Brett Hundley

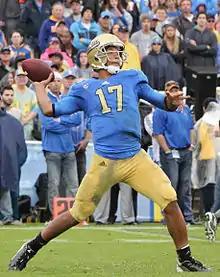
Hundley playing against the USC Trojans in 2012

In 2013, Hundley led the Bruins to a 10-win season. The team beat USC, by a score of 35–14, marking consecutive wins over their crosstown rivals for the first time in over a decade. UCLA won the Sun Bowl, 42–12, over Virginia Tech with Hundley being named the game's co-most valuable player with teammate Jordan Zumwalt. Hundley ran for 161 yards and two touchdowns on just 10 carries while also throwing for 226 yards and another two scores. For the year, his 748 yards rushing were the school's third-most rushing yards in a season by a quarterback. Two NFL teams told Adam Schefter of ESPN that Hundley was potentially the top quarterback of the 2014 NFL draft if he left school early. However, Hundley elected to return for his junior year at UCLA. Leading up to the draft, some scouts questioned Hundley's passing accuracy and decision making.